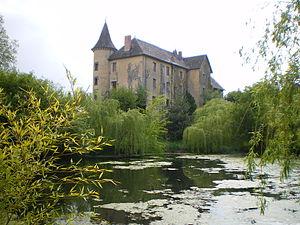
Château des Bessonies vue du parc, Bessonies dans le département du Lot en France.
Bessonies est une commune française située dans le département du Lot, en région Occitanie.
Michel Ney, duc d’Elchingen, prince de la Moskowa, maréchal d’Empire, né le 10 janvier 1769 à Sarrelouis en Lorraine et fusillé le 7 décembre 1815 place de l’Observatoire à Paris, est un général français de la Révolution, élevé à la dignité de maréchal d'Empire en 1804.
Le château de Bessonies est un château situé à Bessonies dans le Lot en Midi-Pyrénées, dont l'existence est attestée dès 1555.